Describe the emotion expressed in this image:  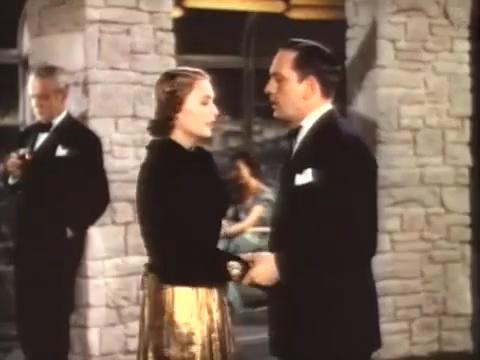
This person displays Fear, valence and arousal with low intensity.